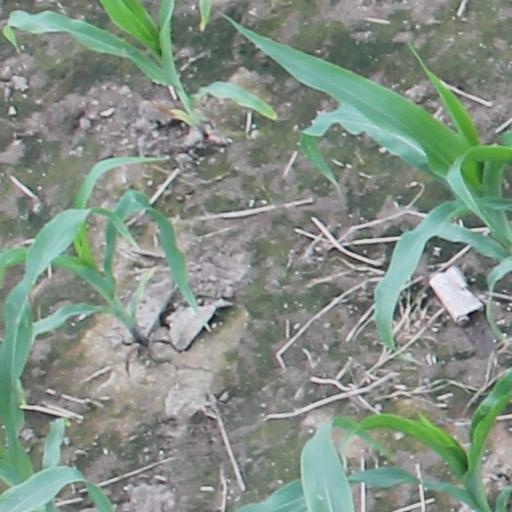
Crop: maize; corn